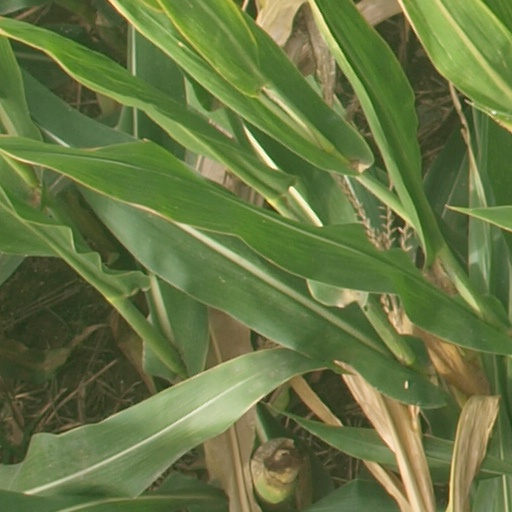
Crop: maize; corn